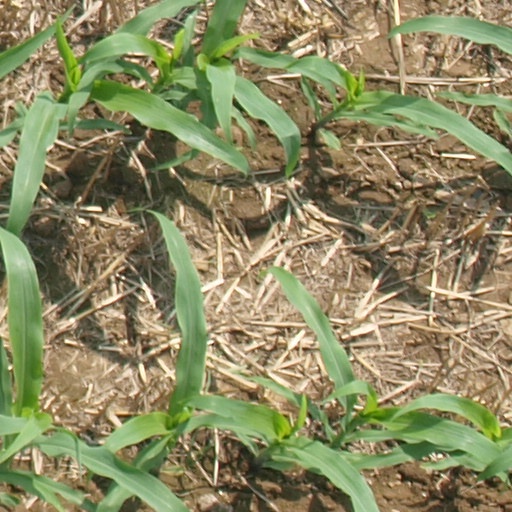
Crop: maize; corn